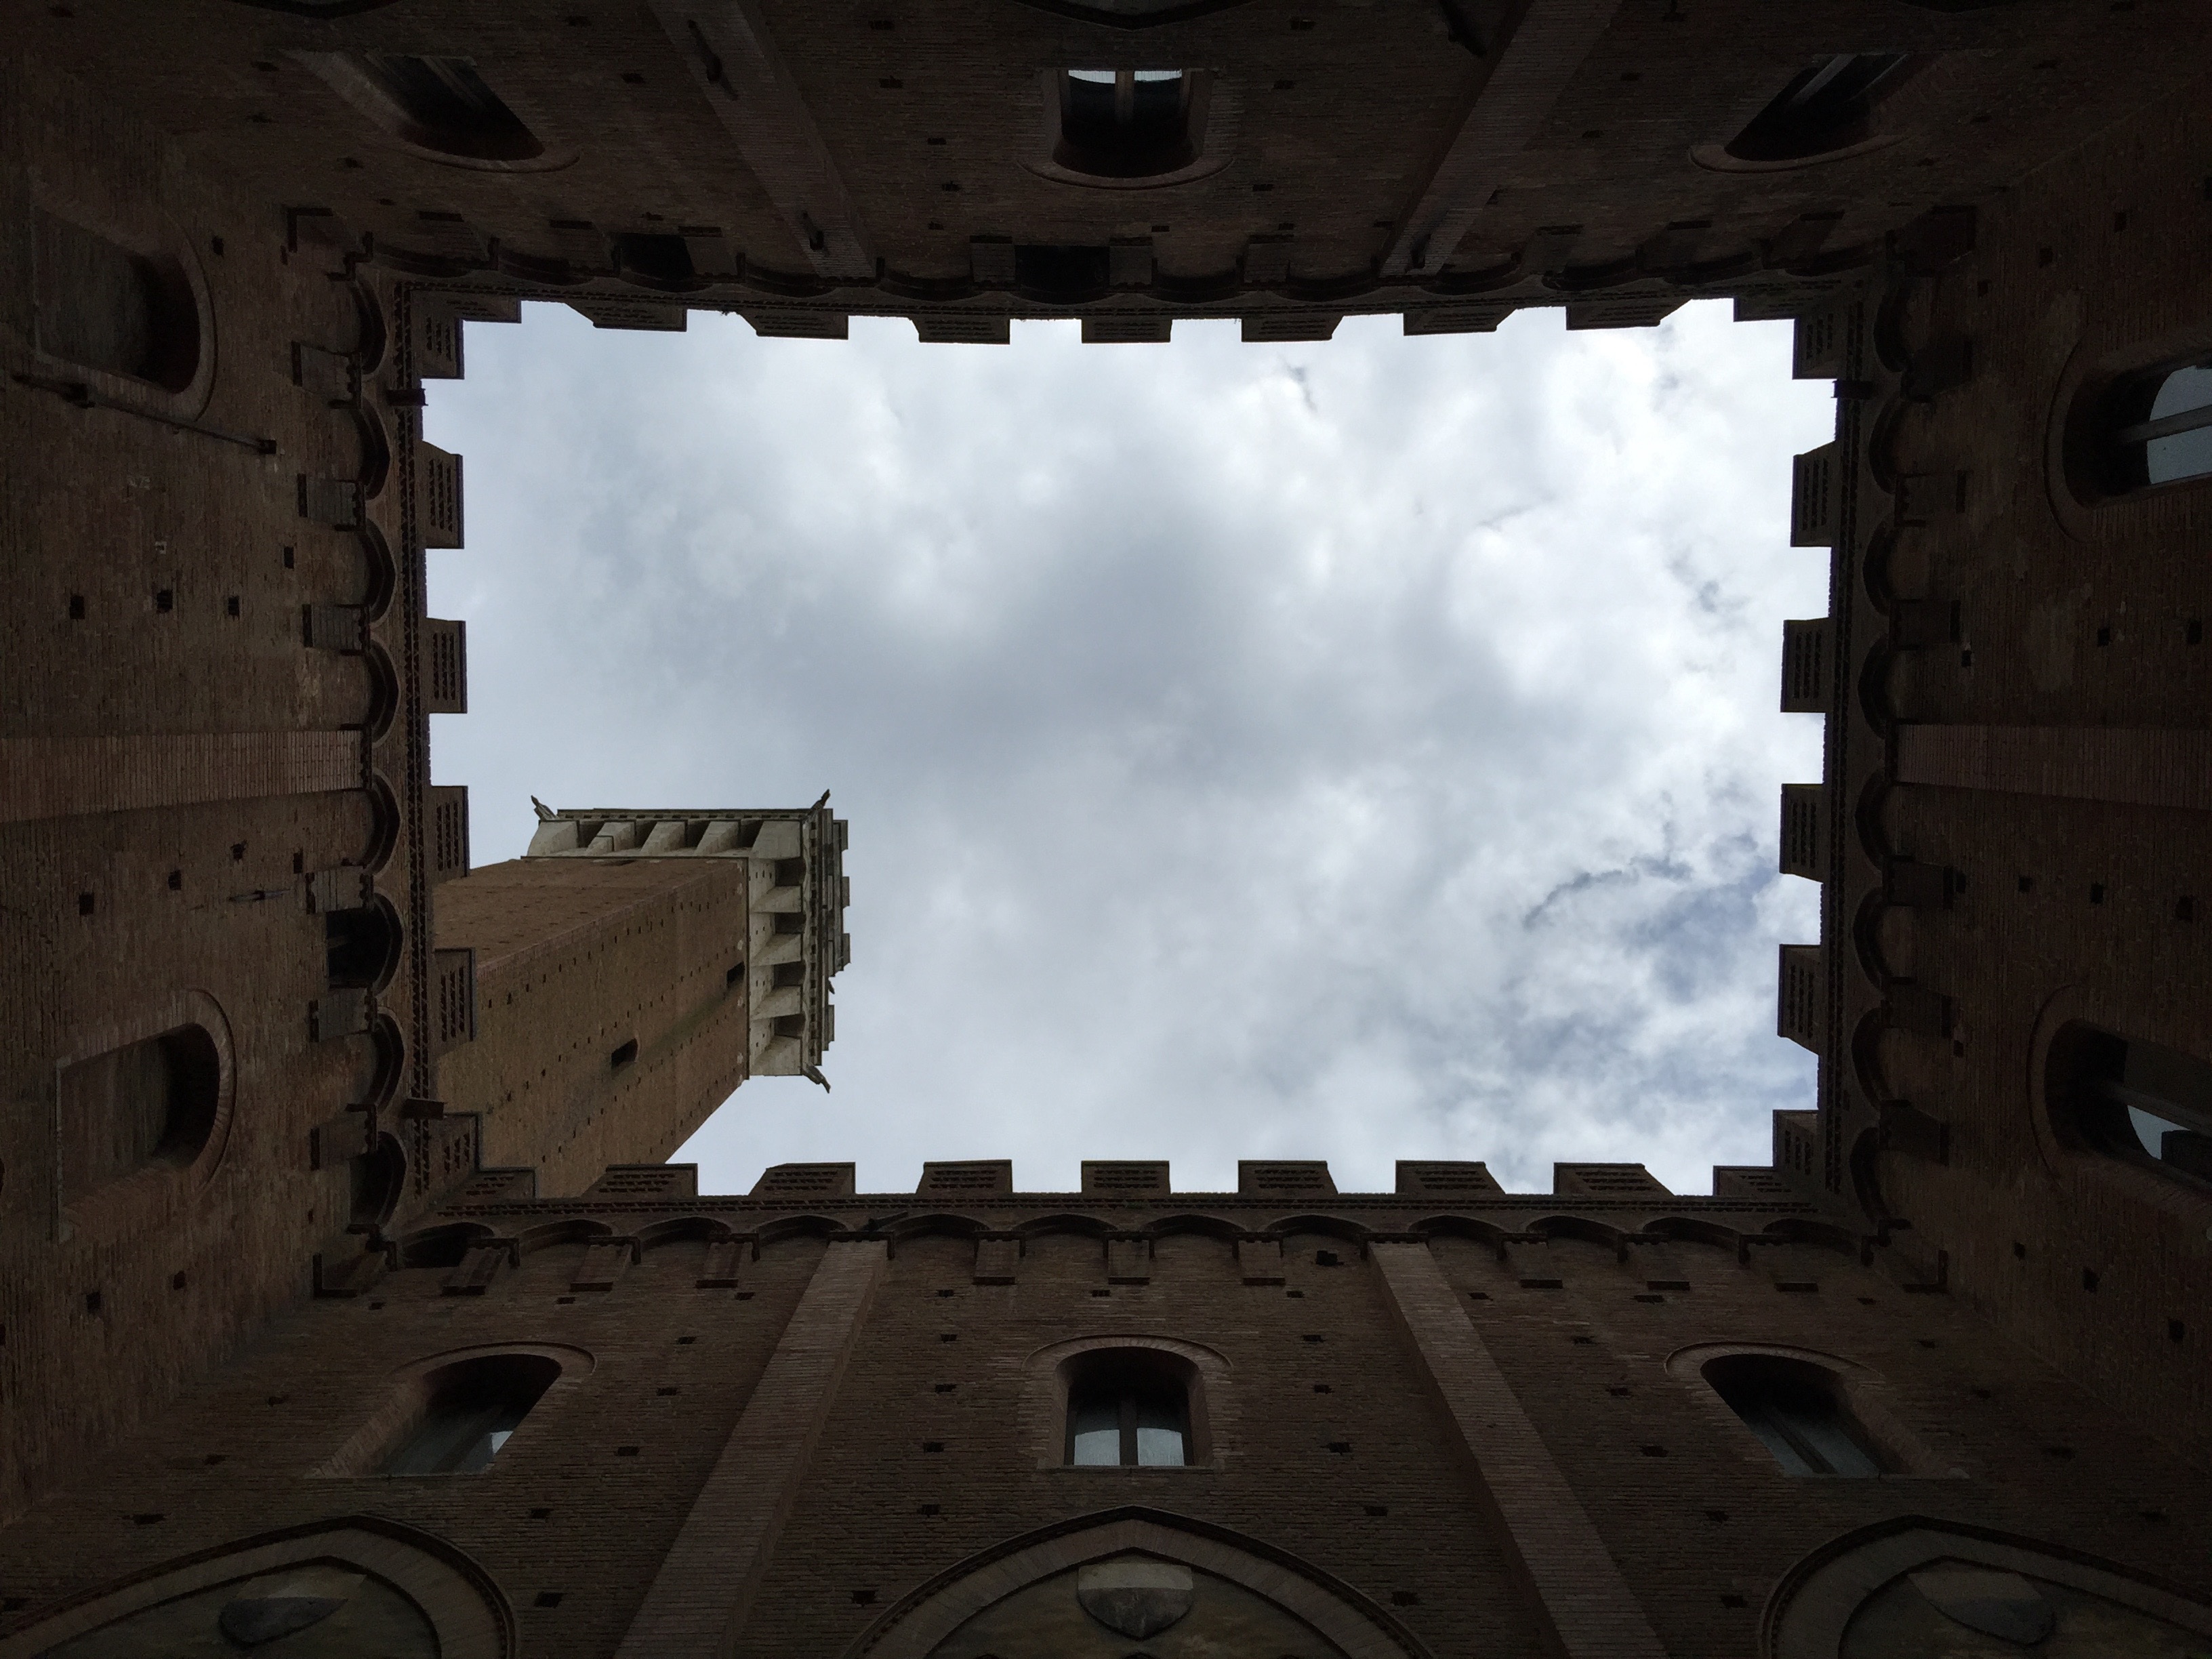
architecture, building, facade, image, screenshot